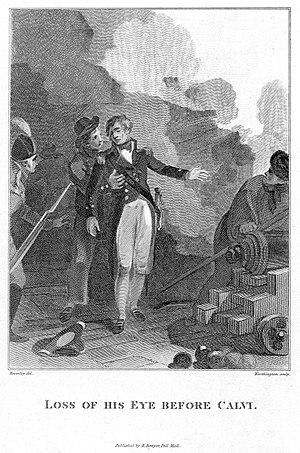
Le siège de Calvi, intervenu en 1794 pendant la Révolution française, a opposé les troupes anglo-paolistes à celles de la République française et des partisans corses du rattachement à la France.